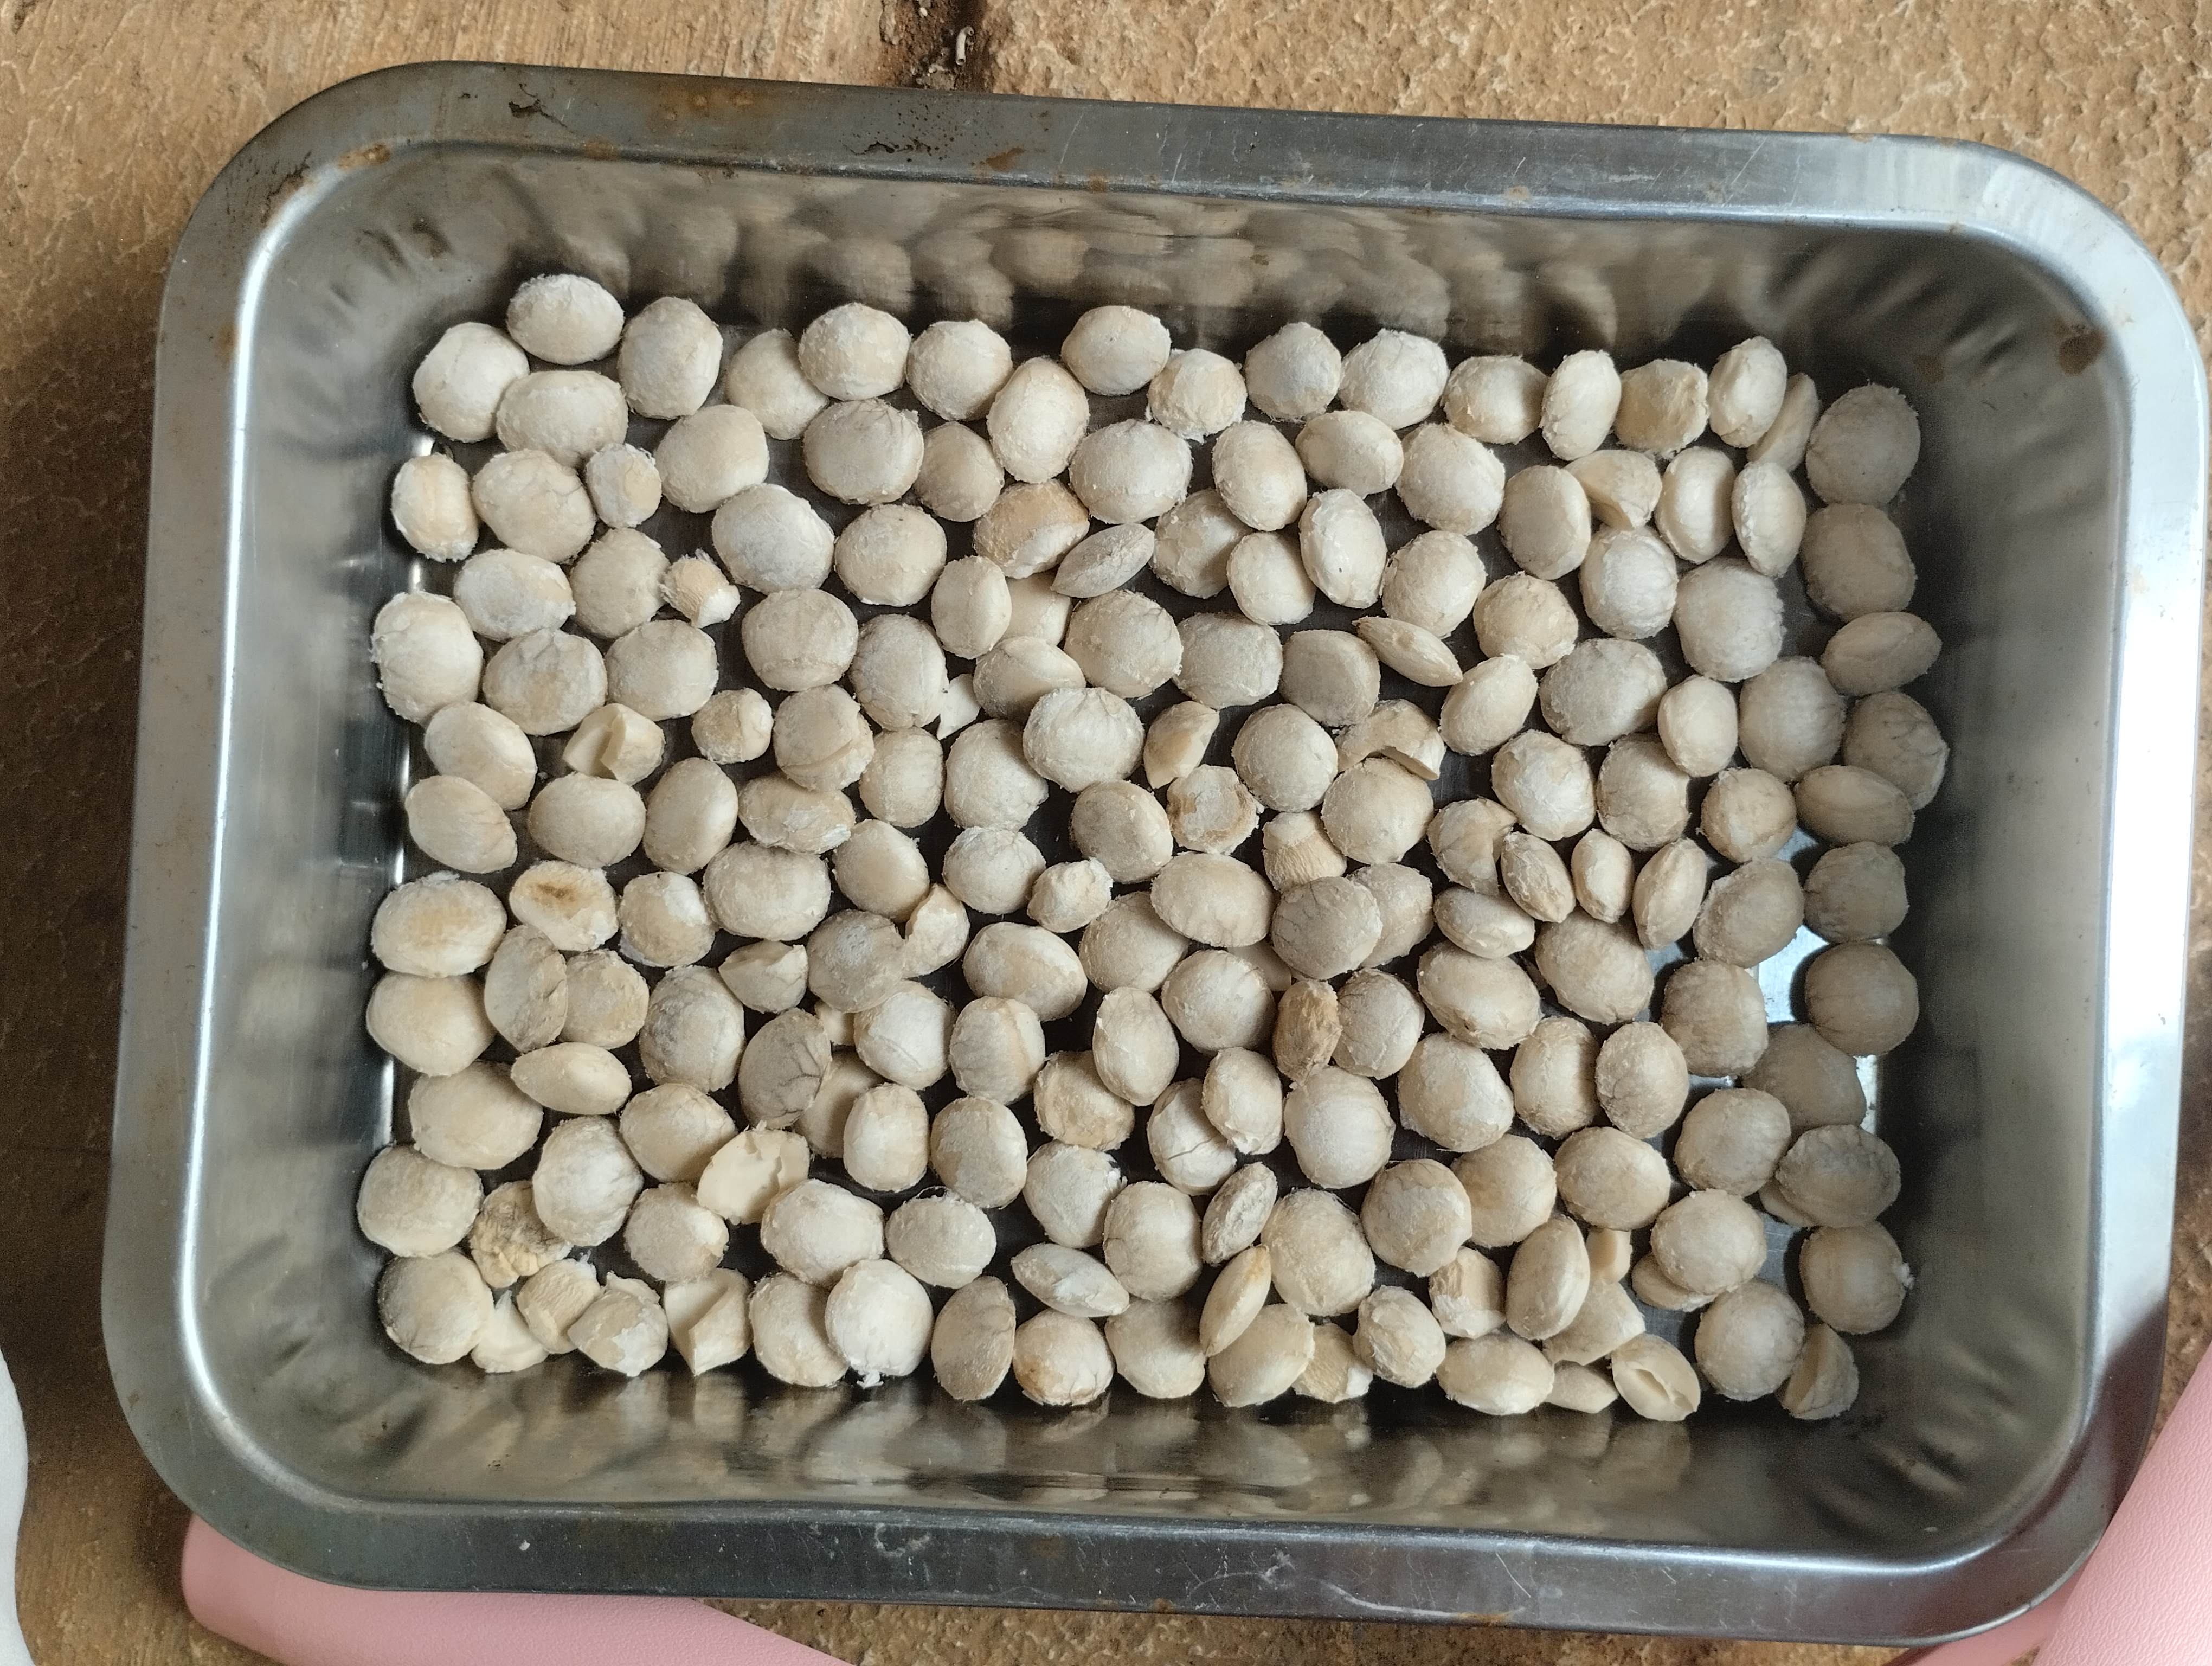
Label: bagus (good seed)